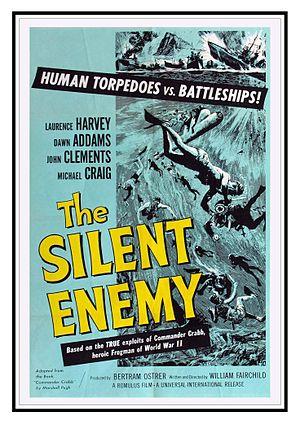
L'Ennemi silencieux est un film britannique de William Fairchild sorti en 1958.